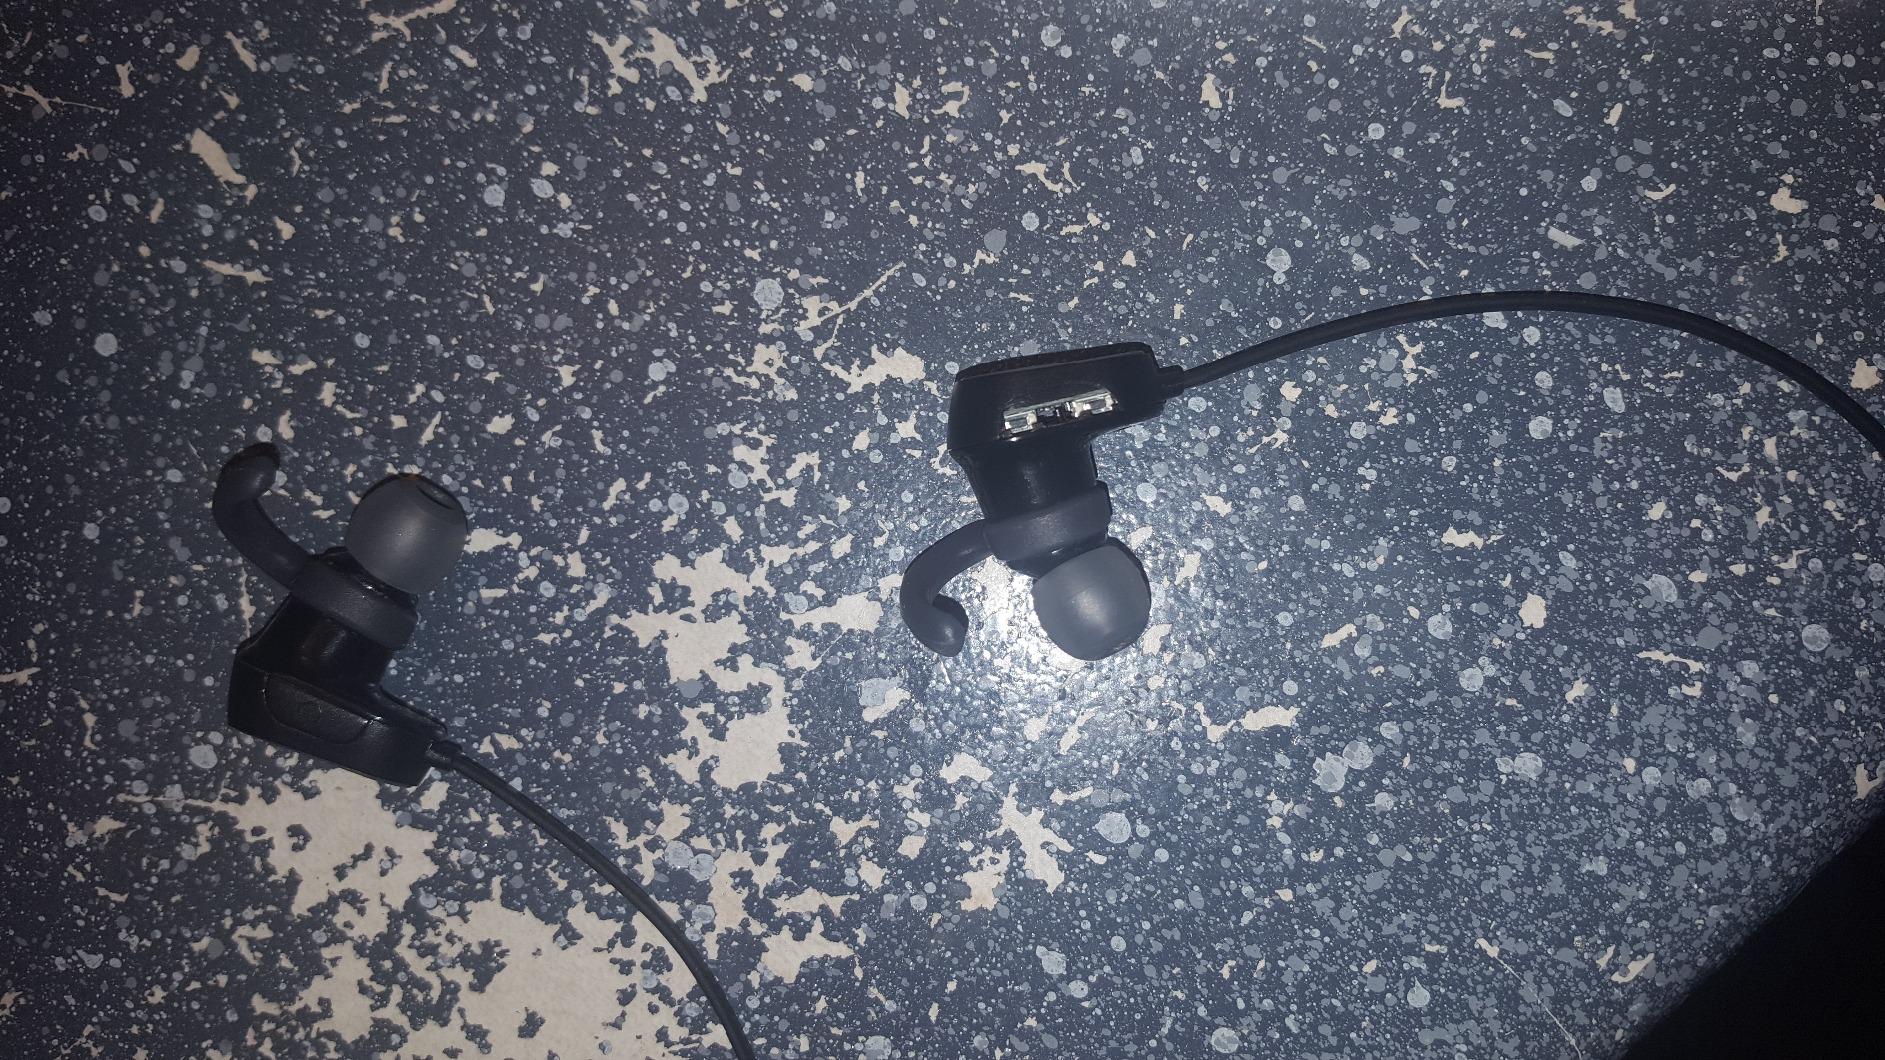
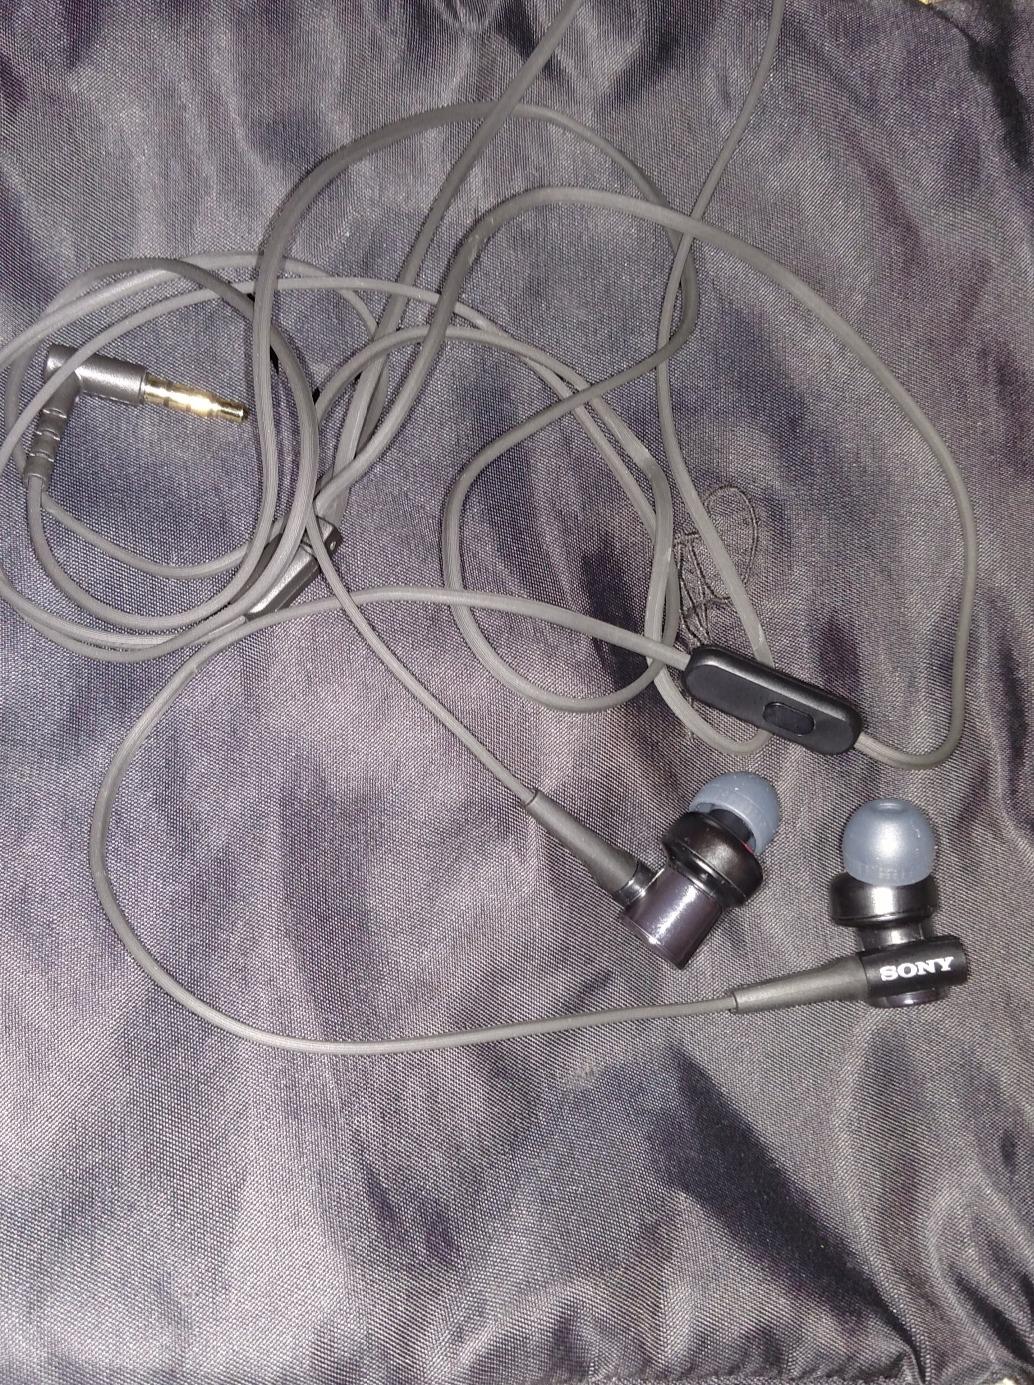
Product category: headphones
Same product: no